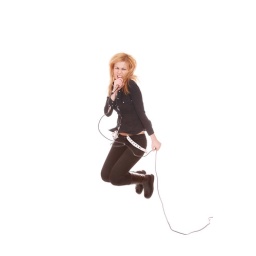
Portrait of female rock singer with microphone in hand